Batanes

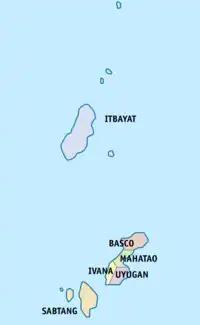

The 6 municipalities of the province comprise a total of 29 barangays. "Ihuvok II" in Basco was the most populous in 2024, and "Nakanmuan" in Sabtang was the least.